Benno Wolf

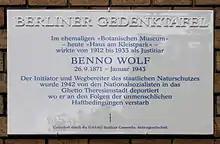
Memorial plaque in Berlin. Location:

Wolf was also a keen mountaineer and speleologist and was a member of the Hauptverband Deutscher Höhlenforscher (Association of German Speleologists), serving as its founding president. Wolf began to maintain a database of all the world's caves and for this he had amassed numerous books and documents in his library. After being removed from work, he was aided by Julius Riemer to continue to serve as an editor of the speleologists newsletter, ""Mitteilungen über Höhlen- und Karstforschung"." Julius Riemer was Benno Wolf's closest friend and most active patron after his professional ban. From 1937 on, he took over the editorship of the main association journal; for a time he was also acting main association chairman. He tried desperately to save Wolf from deportation, but ultimately failed. The Nazi research wing, the SS Ahnenerbe, became interested in caves as potential bomb shelters and on 6 July 1942, they arrested Wolf and deported him to the Theresienstadt concentration camp. He died on 6 January 1943.